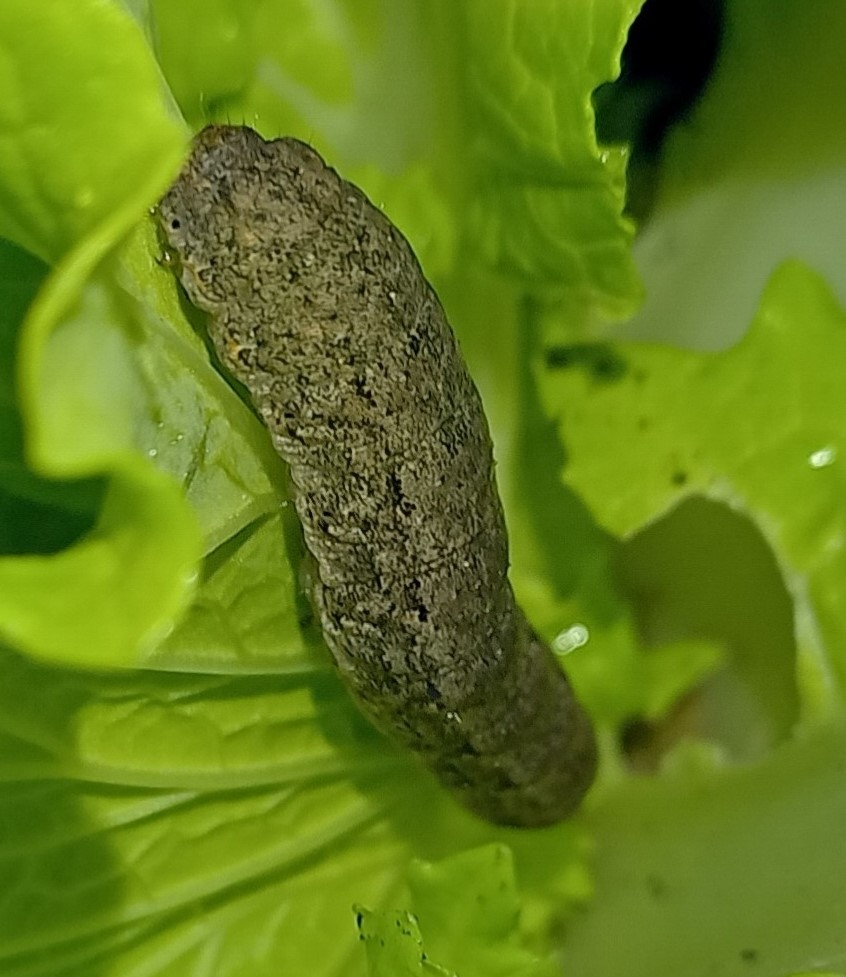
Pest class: cutworms